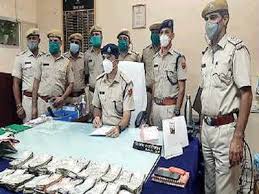
Label: Rs-24